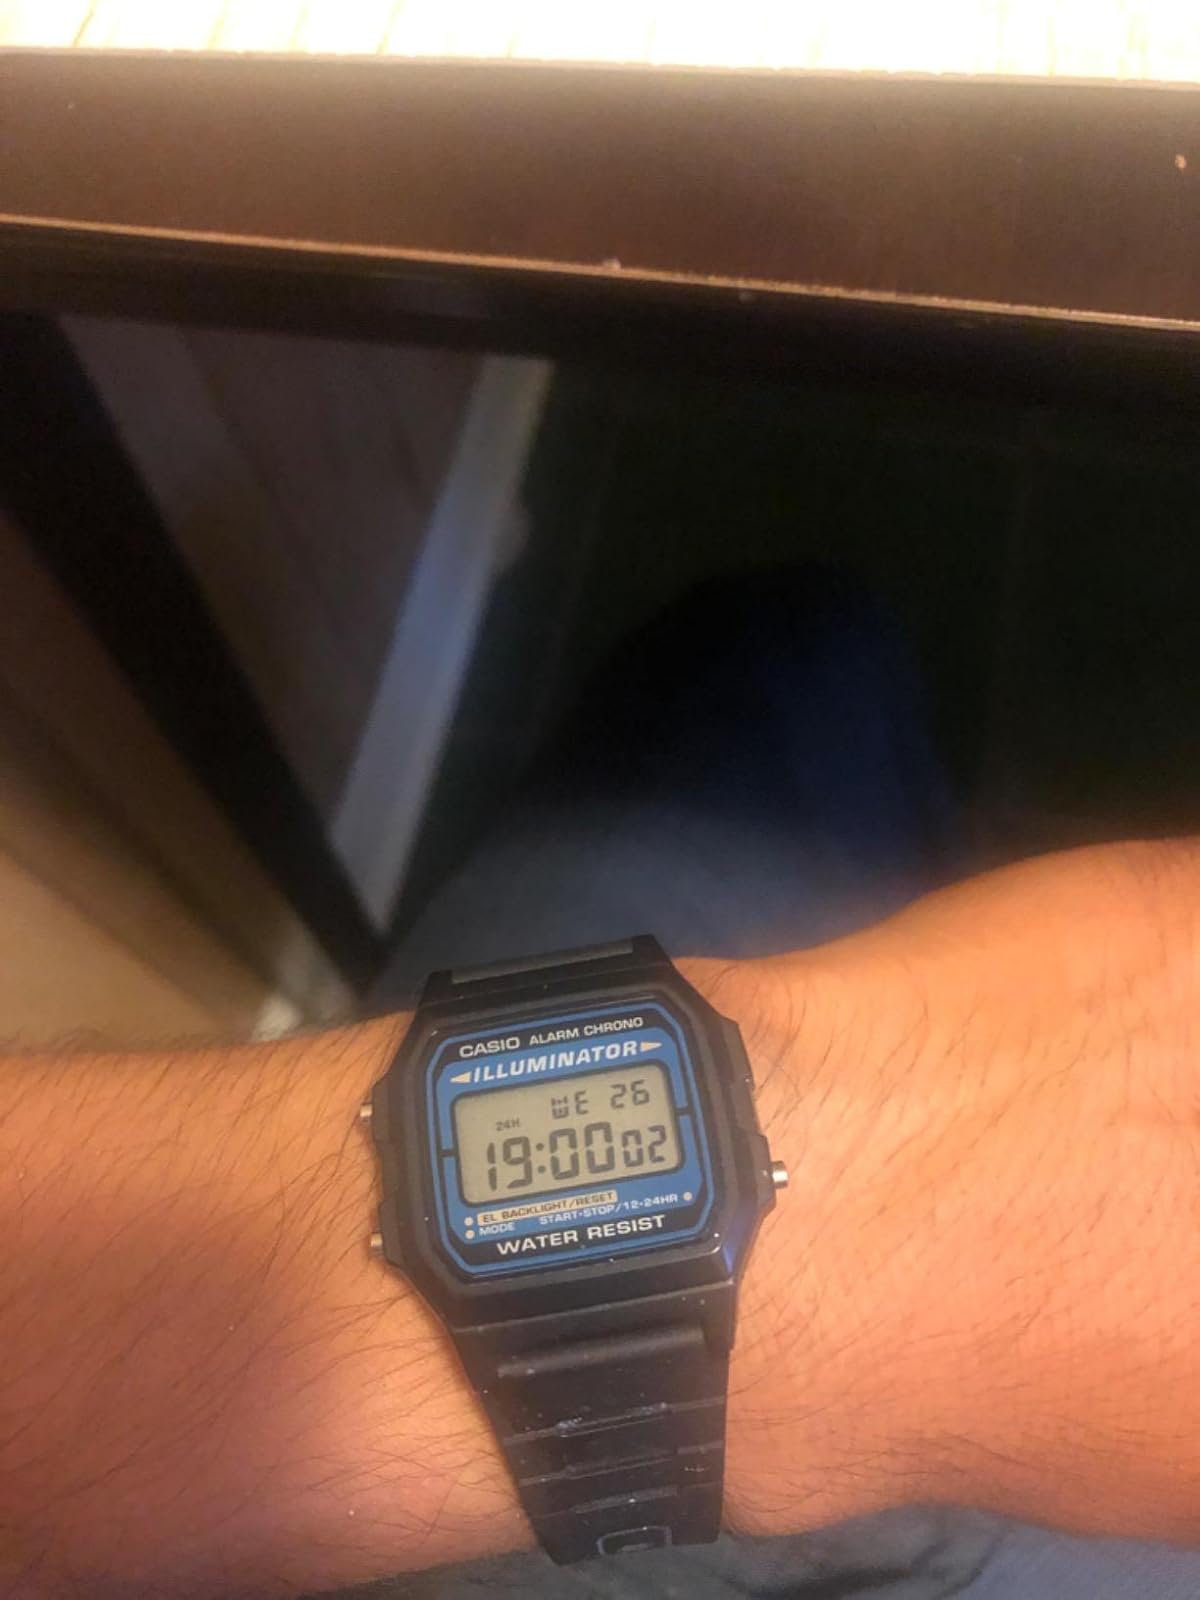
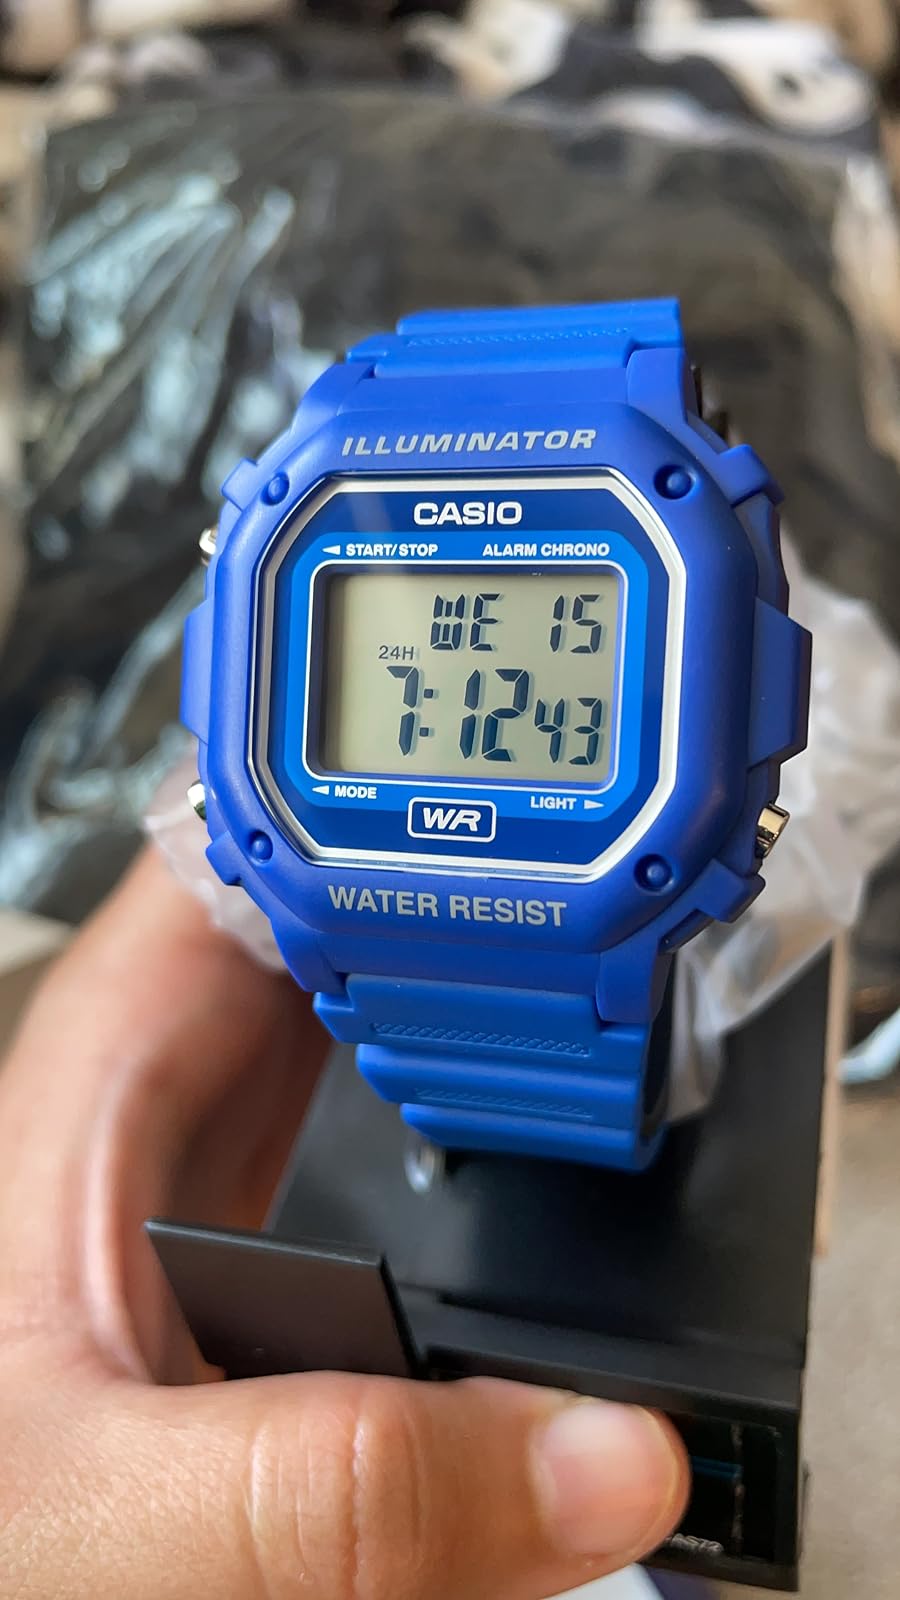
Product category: accessories_watch
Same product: no